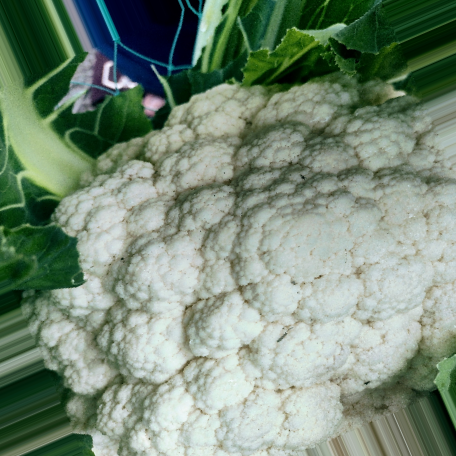
Label: Disease Free